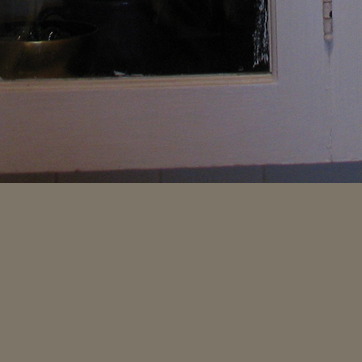
Material: tile